Andrew Moray

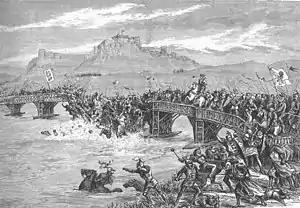
A Victorian depiction of the battle. The bridge collapse suggests that the artist has been influenced by Blind Harry's account of the battle.

King Edward I while preparing to campaign in Flanders sought to deal with the threat posed by Andrew Moray by making use of Scots nobles released from his prisons. The king issued orders on 11 June 1297 to several apparently loyal Scots lords to raise their retinues and march into the province of Moray to relieve fitz Warin and restore English authority. They included Henry Cheyne, Bishop of Aberdeen, Sir Gartnait of Mar, heir to the earldom of Mar and whose father was currently held in the Tower of London, and John Comyn, Earl of Buchan and Constable of Scotland, together with his brother, Alexander. The Comyn brothers, related to Moray via his mother, were to remain in the province until the rebellion had been stamped out.